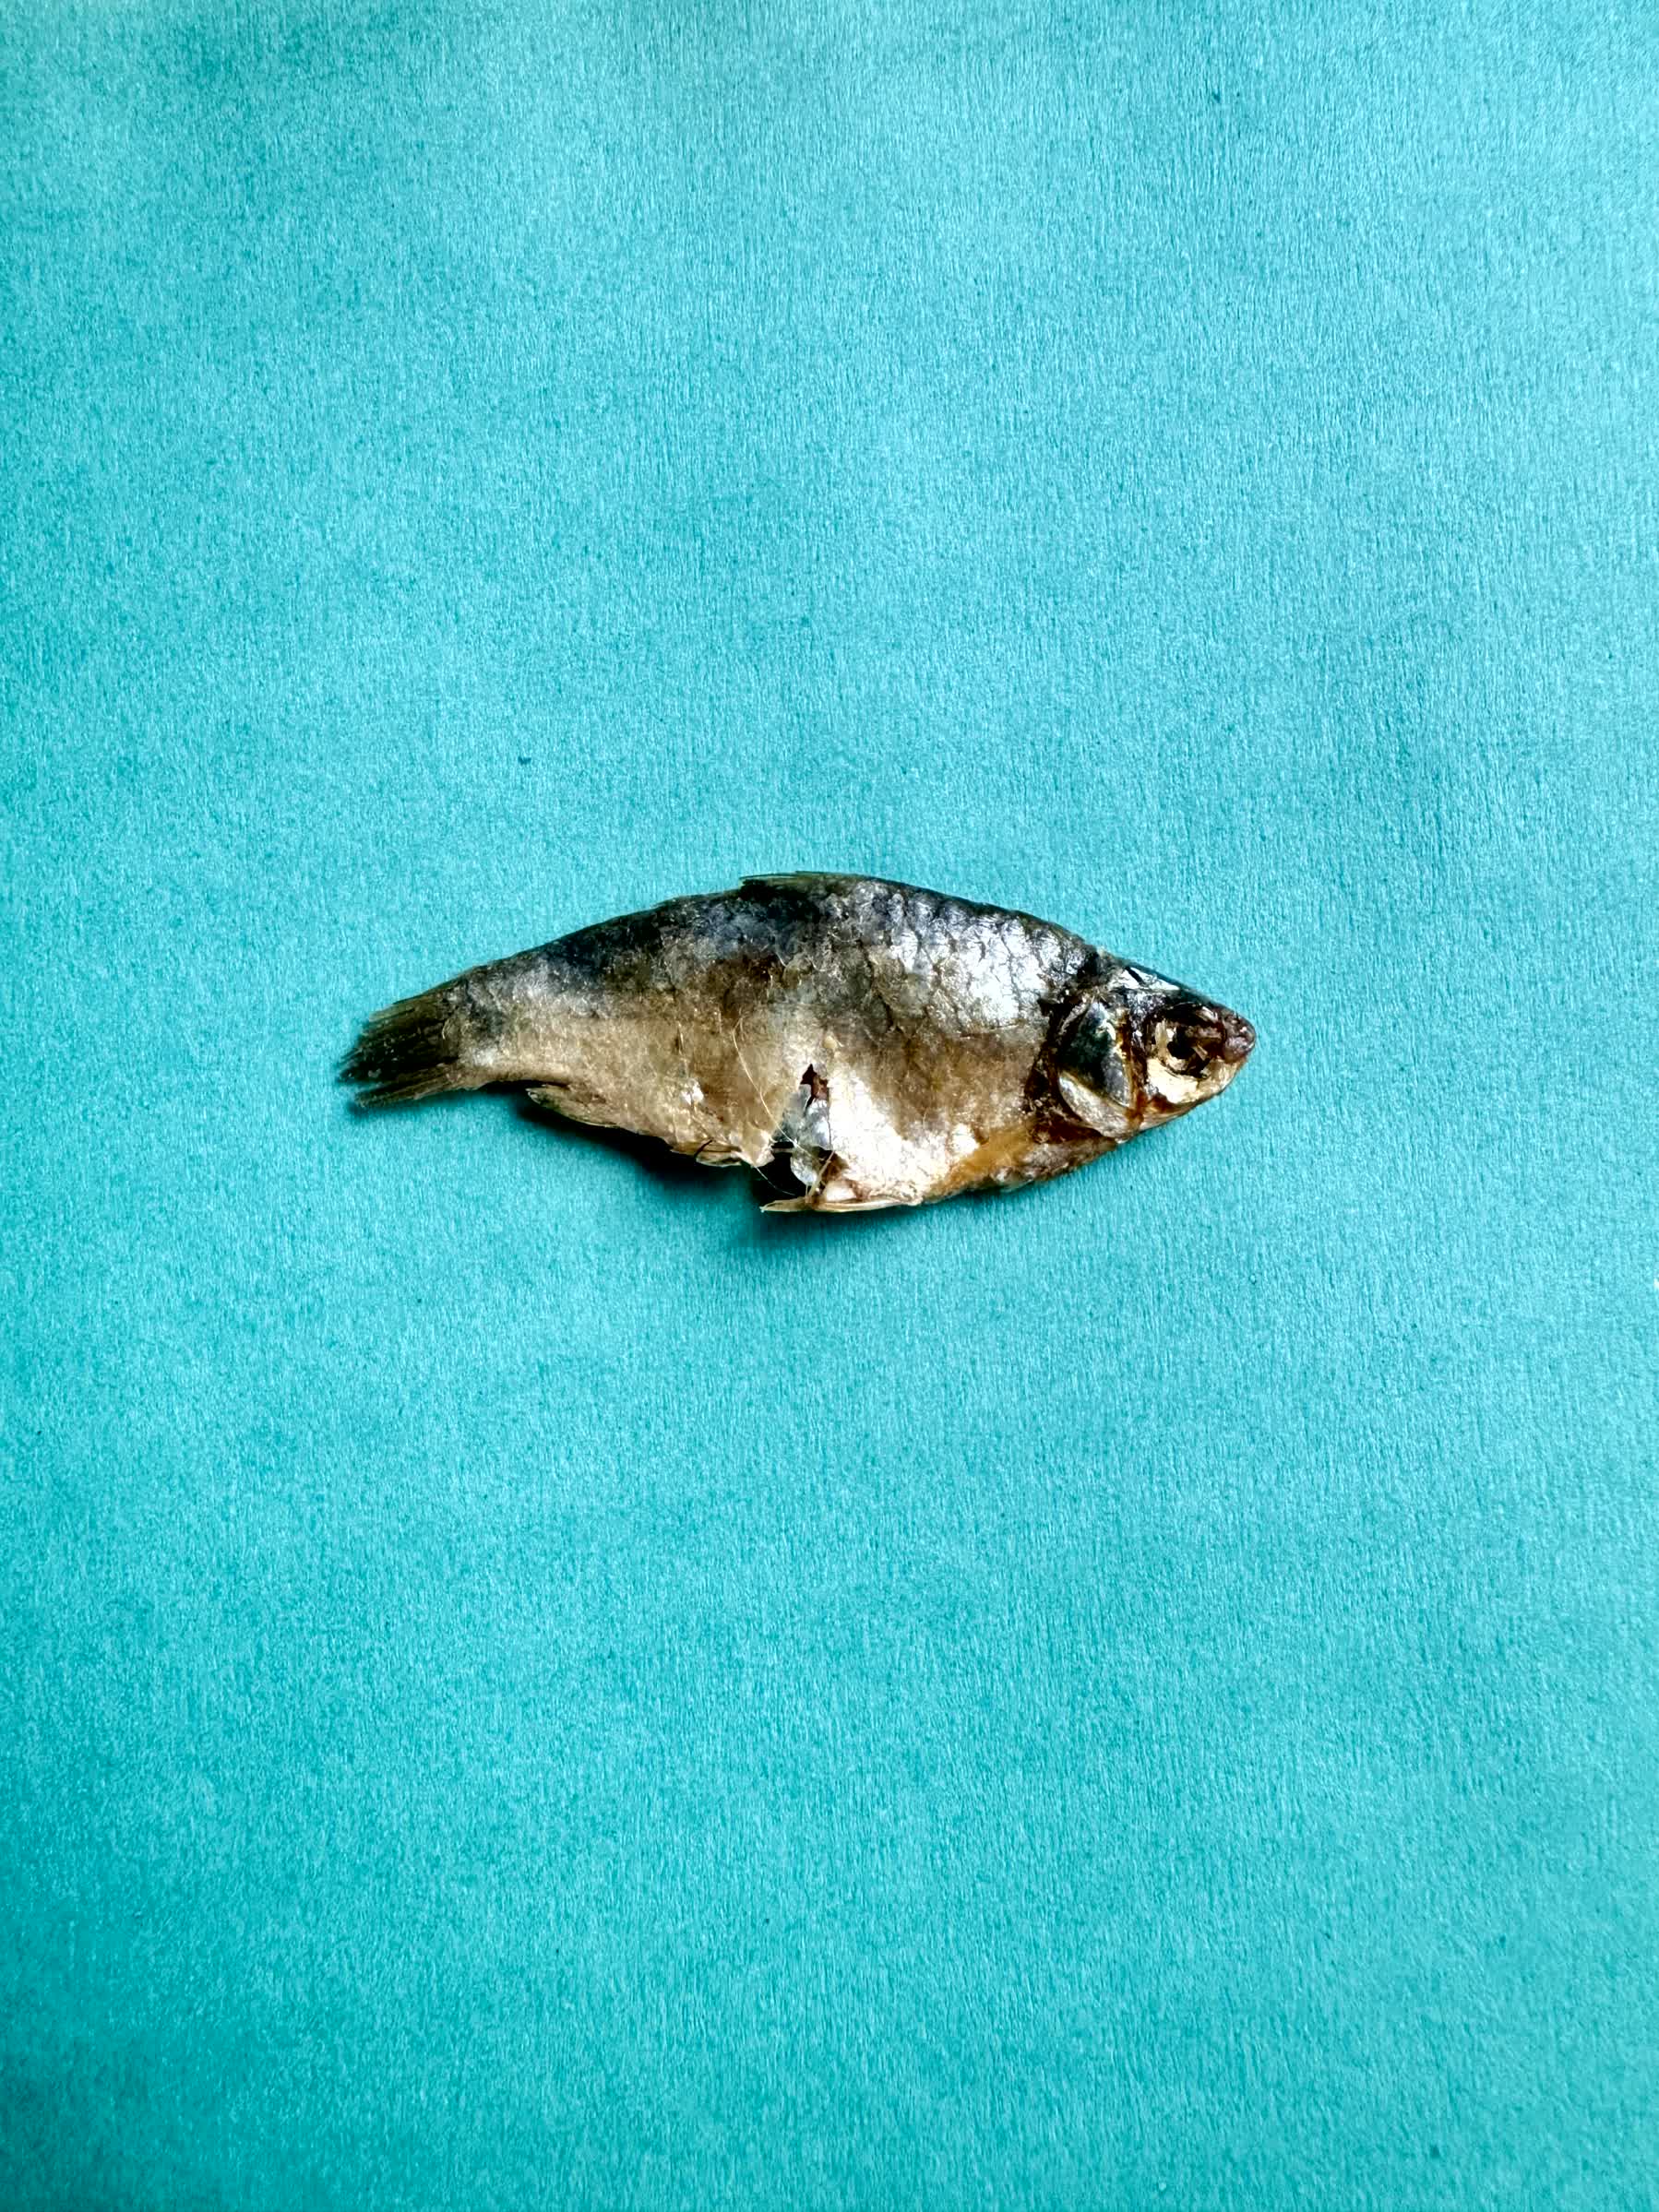
Species: puti chepa